Juan Samuel

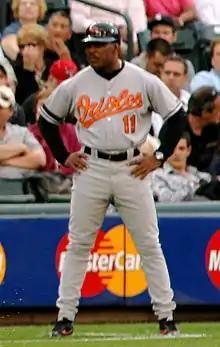
Samuel coaching with the Orioles in 2008

Since retiring from play, Samuel has coached at various levels and in various roles. He coached third base for the Detroit Tigers in 2005 after having coached first base for the team since 1999. He managed the Double-A Binghamton Mets for the 2006 season, and was named the third base coach for the Baltimore Orioles on October 31, 2006, where he remained through the first part of 2010.